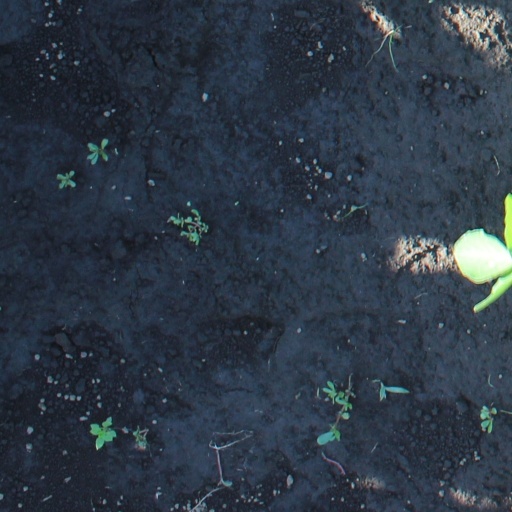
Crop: soybean